Hurrian religion

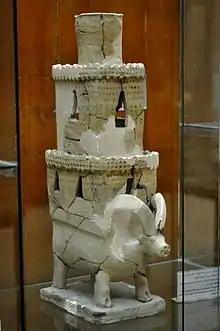
Hurrian incense container

The Hurrian religion was the polytheistic religion of the Hurrians, a Bronze Age people of the Near East who chiefly inhabited the north of the Fertile Crescent. While the oldest evidence goes back to the third millennium BCE, it is best attested in cuneiform sources from the second millennium BCE written not only in the Hurrian language, but also Akkadian, Hittite and Ugaritic. It was shaped by contacts between the Hurrians and the various cultures with which they coexisted. As a result, the Hurrian pantheon included both natively Hurrian deities and those of foreign origin, adopted from Mesopotamian, Syrian (chiefly Eblaite and Ugaritic), Anatolian and Elamite beliefs. The culture of the Hurrians was not entirely homogeneous, and different local religious traditions are documented in sources from Hurrian kingdoms such as Arrapha, Kizzuwatna and Mitanni, as well as from cities with sizeable Hurrian populations, such as Ugarit and Alalakh.